2003 Liberal Party of Canada leadership election

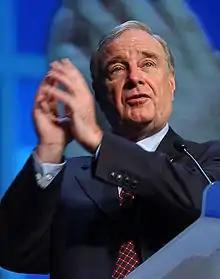
Paul Martin

Paul Martin, 65, had been MP for LaSalle—Émard, Quebec since 1988. From 1993 to 2002, he was Minister of Finance. Martin had previously stood for the leadership in the 1990 leadership election, finishing second. The combination of his leadership ambitions and Jean Chrétien's slim win during the 1997 election led to a period of infighting within the party, resulting in Martin leaving cabinet in June 2002, and Chrétien, in the face of a leadership review, announcing his intention to step down February 2004.